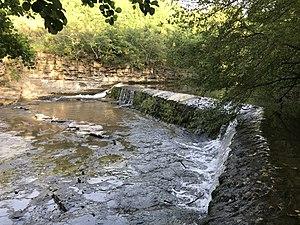
Rvivière de l'Ouvèze (Ardèche) à Privas.
Privas est une commune française, chef-lieu du département de l'Ardèche, en région Auvergne-Rhône-Alpes.